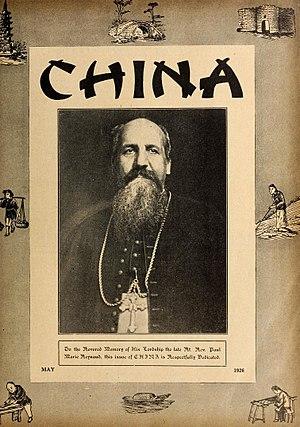
Couverture de la revue missionnaire China (n° mai 1926) éditée par la Société des Missions étrangères de Scarboro, avec le portrait de Mgr Paul-Marie Reynaud C.M., vicaire apostolique de Ningpo en Chine, décédé en février 1926.
Paul-Marie Reynaud, né le 12 avril 1854 à Pavezin et mort le 23 février 1926 à Paris, est un missionnaire lazariste français en Chine qui fut évêque in partibus de Fussala et vicaire apostolique du Tché Kiang, puis du Tché Kiang oriental, devenu le 3 décembre 1924 vicariat apostolique de Ning Po. Il en assume la charge jusqu'à sa mort le 23 février 1926. Ning Po, au sud de Shanghaï, est le siège épiscopal du diocèse.